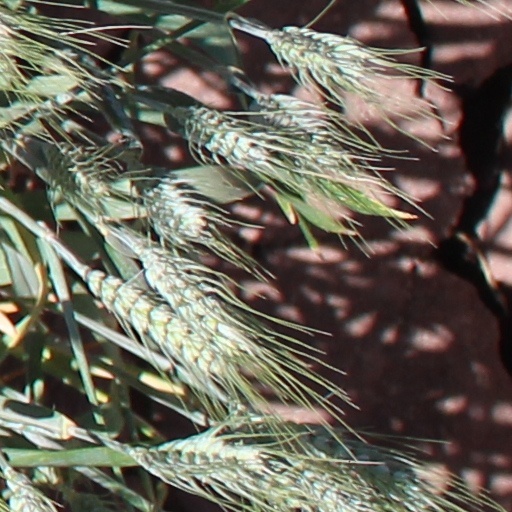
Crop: wheat